Blaufränkisch

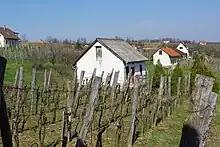
Blaufränkisch/Kékfrankos vines growing in the Mecseknádasd region of southwest Hungary

In Hungary, the grape is known as "Kékfrankos" (literally "Blue Frankish") and "Nagyburgundi". There are more than of the variety planted throughout the country, particularly around Sopron near the Austrian border of Burgenland, and Eger and Kunság in central Hungary. In the Eger region, Kékfrankos has displaced Kadarka in several modern incarnations of Egri Bikaver "(Bull’s Blood)".